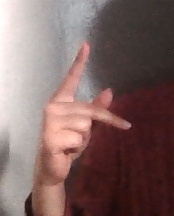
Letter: dha